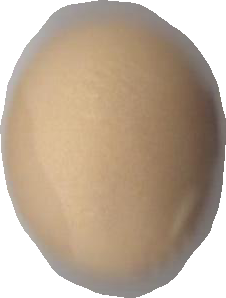
Variety: Grobogan